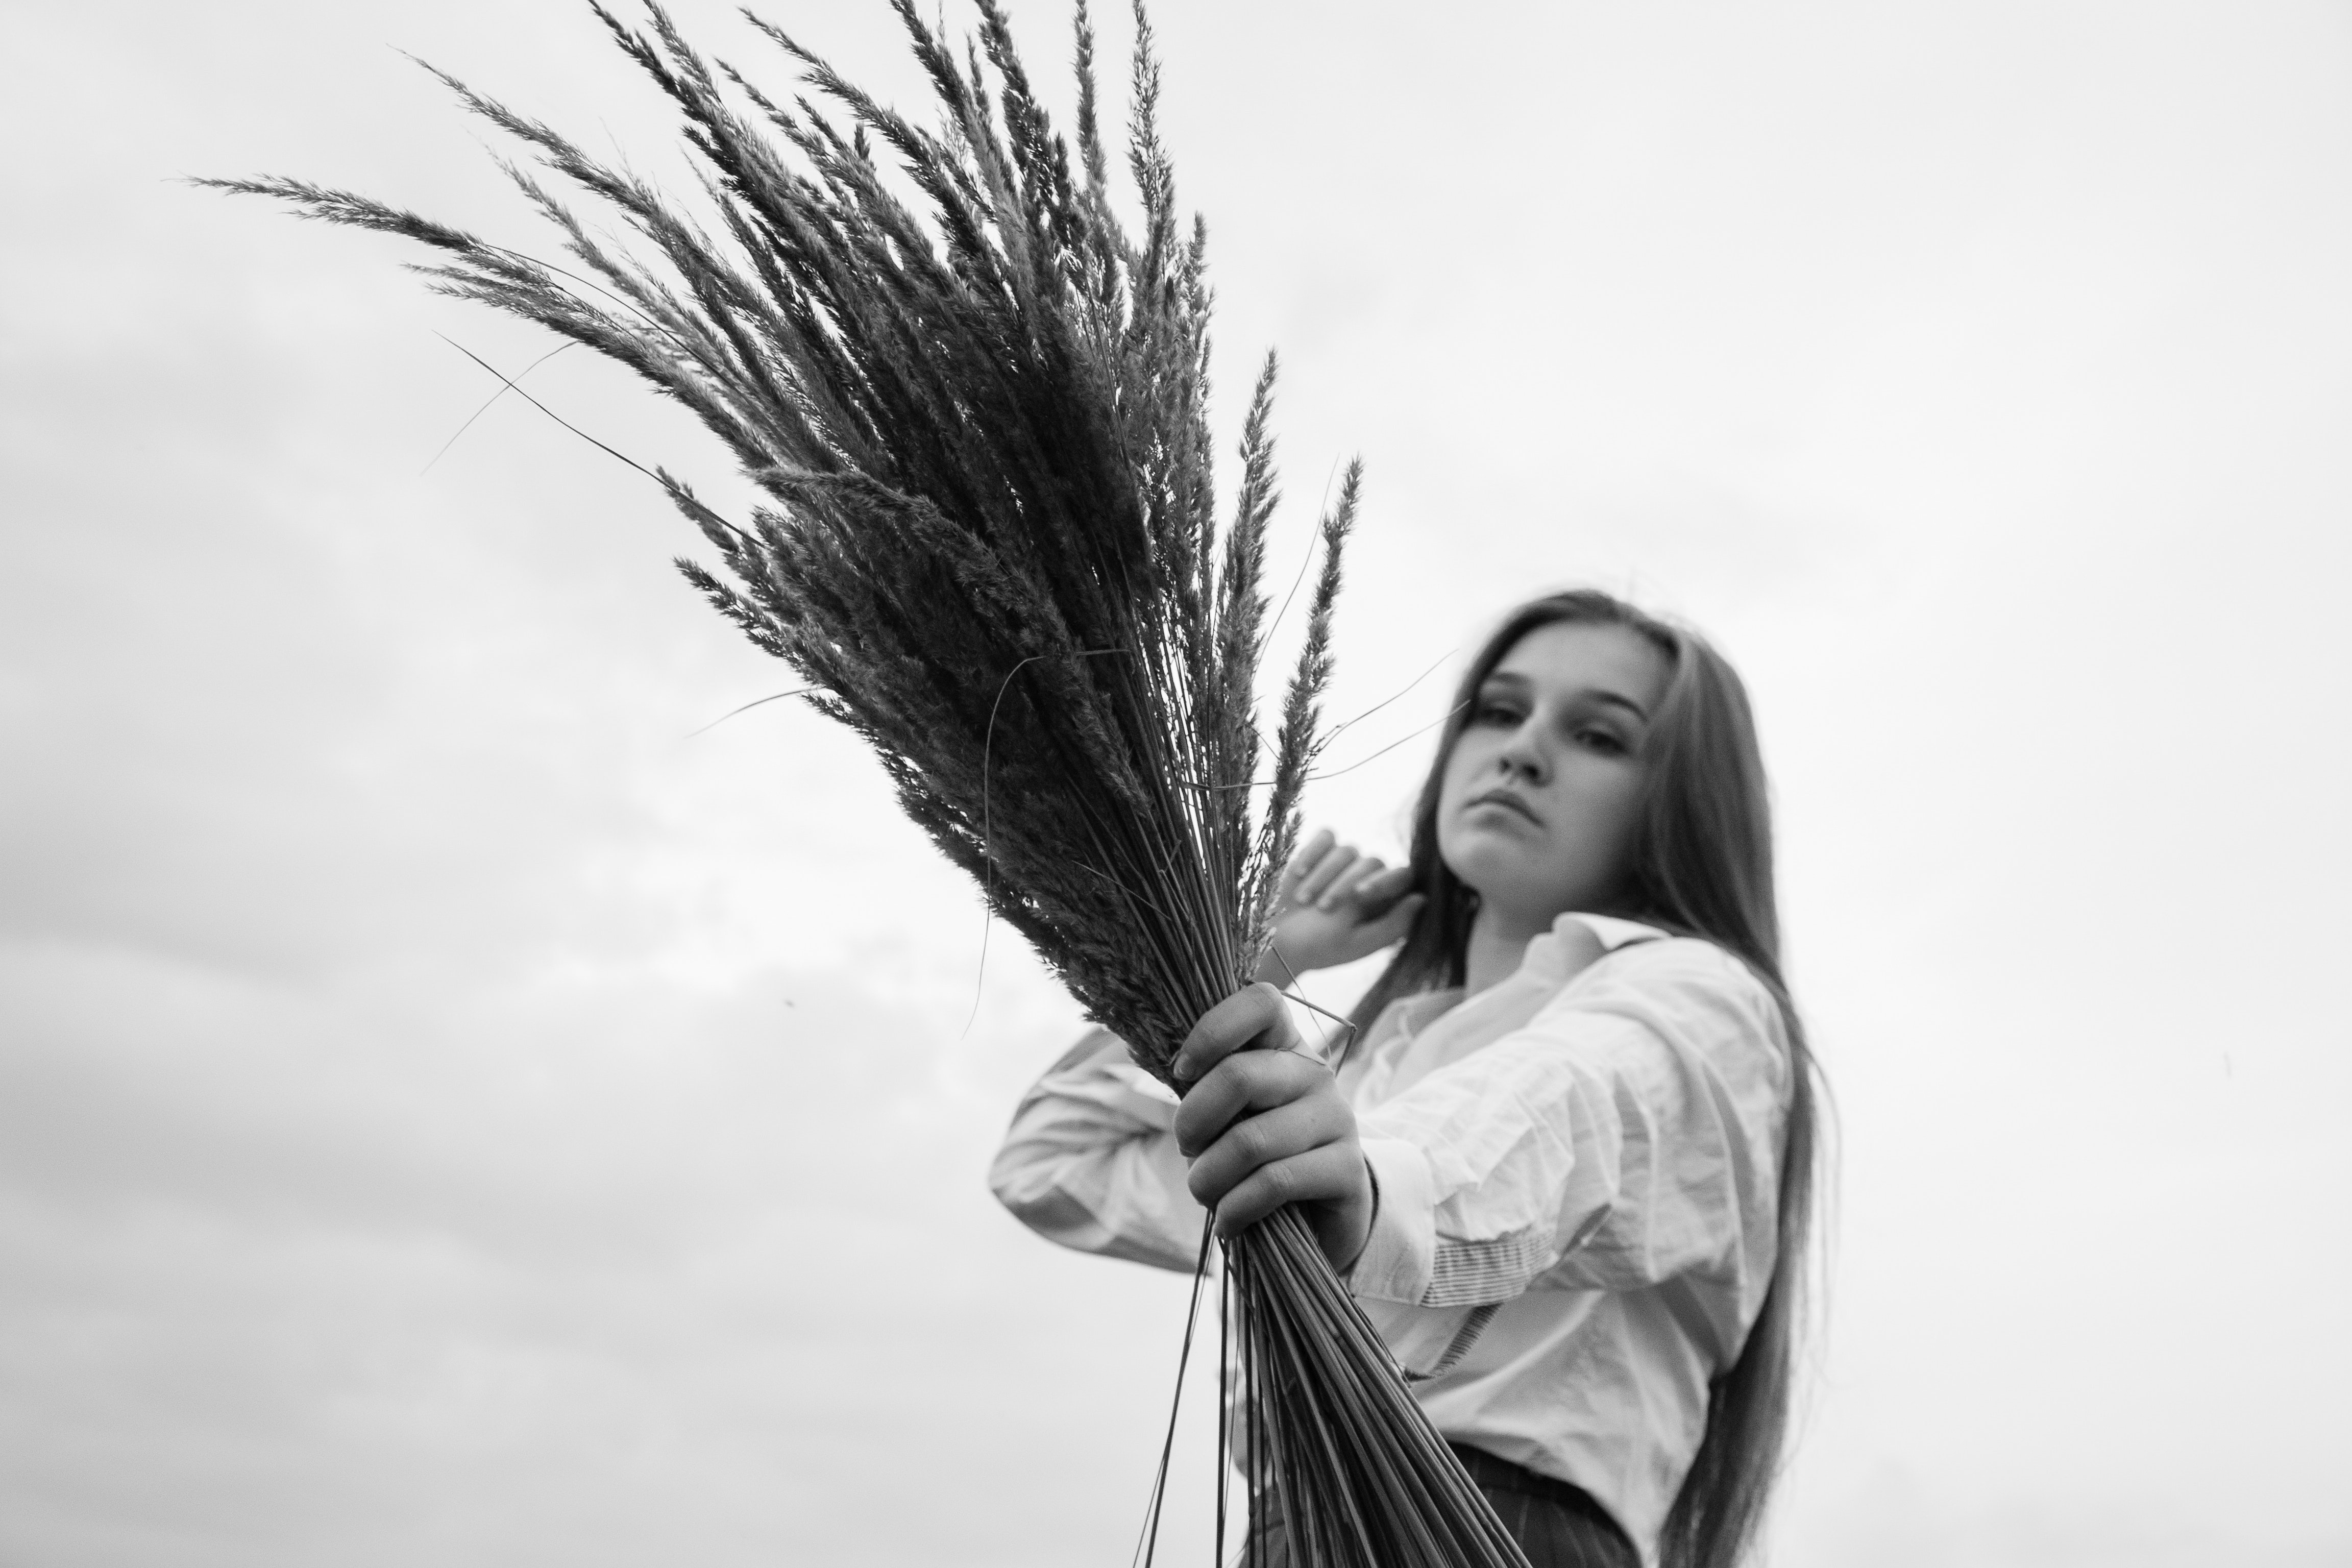
woman, flash photography, gesture, happy, street fashion, art, wing, monochrome photography, People in nature, monochrome, grass, string instrument, fashion accessory, fashion design, stock photography, feather, wind, folk instrument, sky, plucked string instruments, portrait photography